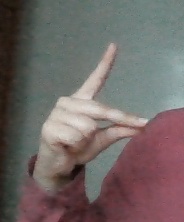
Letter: ta